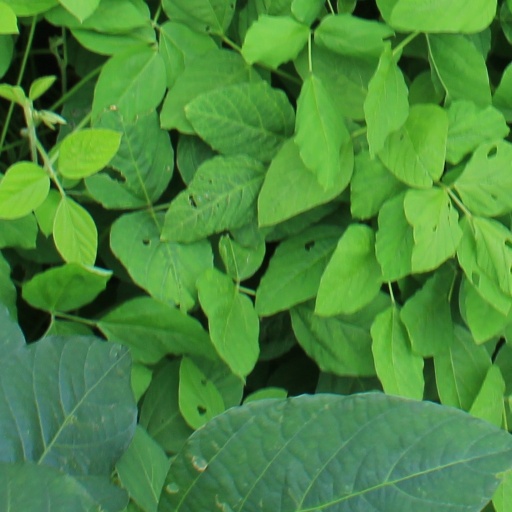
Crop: soybean